Tsanko Dyustabanov

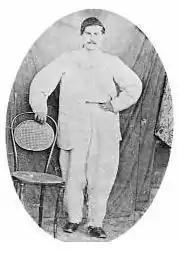
Tsanko Dyustabanov.

Tsanko Hristov Dyustabanov ((May 13, 1844 – June 15, 1876) was a Bulgarian revolutionary and participant in the April uprising of 1876.